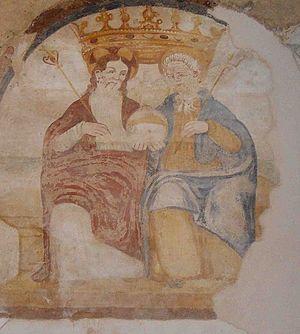
Les Sassi et le parc des églises rupestres de Matera constituent un site entré au patrimoine mondial de l'UNESCO en 1993. Situé à Matera, en Basilicate, c'est un exemple exceptionnel d'habitat troglodytique occupé depuis le paléolithique jusqu'à nos jours.
Le couvent de Saint-Augustin de Matera, formé par l'église et le couvent, est un édifice du culte datant de la fin du XVIᵉ siècle situé dans la ville de Matera, précisément dans les quartiers des Sassi. Il a également été reconnu monument national italien par arrêté ministériel du 24 septembre 1988.